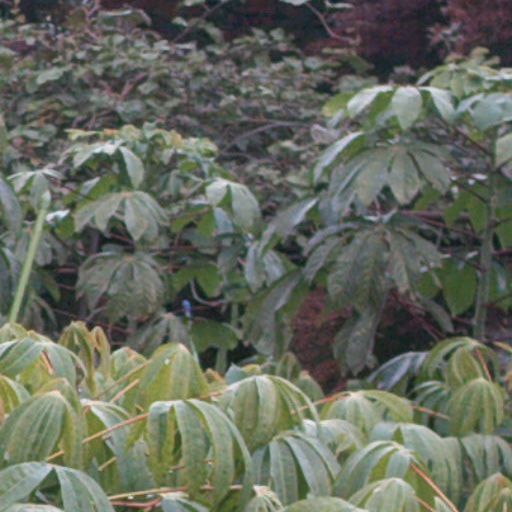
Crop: cassava